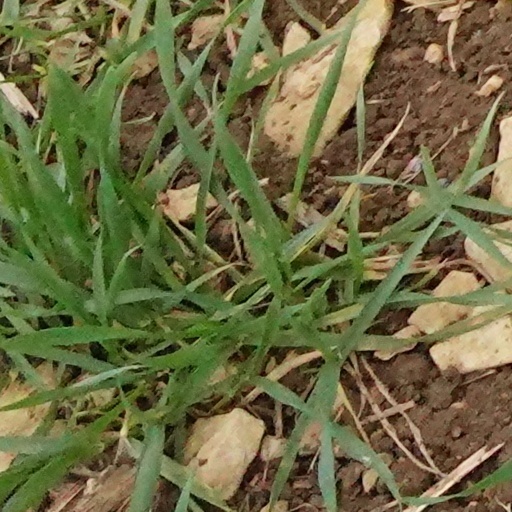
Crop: wheat